Eleanor Acland

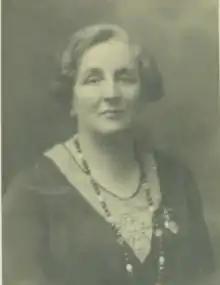

Eleanor Margaret Acland, née Cropper (28 February 1878 – 12 December 1933) was a British Liberal Party politician, suffragist, and novelist. Until 1895 she was known as Eleanor Cropper, from 1895 to 1926 she was known as Eleanor Acland, and from 1926 to her death in 1933 she was known as Lady Acland. She served as president of the Women's Liberal Federation.